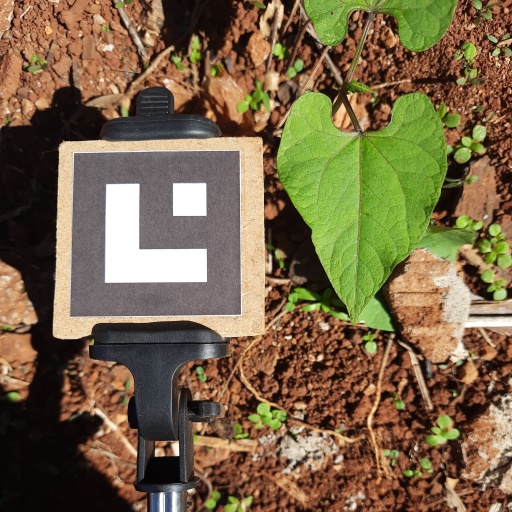
Observations: flat surface, no eating holes, under sunlight